The Lies of Locke Lamora

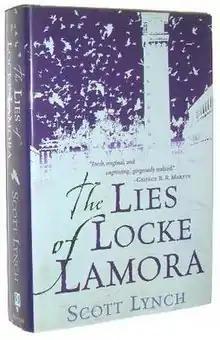
First edition

The Lies of Locke Lamora is a 2006 fantasy novel by American writer Scott Lynch, the first book of the "Gentleman Bastard" series. Elite con artists calling themselves the "Gentleman Bastards" rob the rich of the city of Camorr, based on late medieval Venice but on an unnamed world. Two stories interweave: in the present, the Gentleman Bastards fight a mysterious Grey King taking over the criminal underworld; alternate chapters describe the history of Camorr and the Gentleman Bastards, in particular Locke Lamora.